Alexander II Mircea

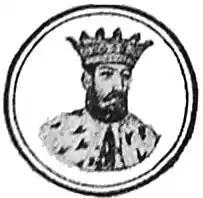

Alexandru II Mircea (3 March 1529 – 11 September 1577) was a Voivode or Prince of Wallachia from 1568 to 1574 and 1574 to 1577. He was the father of Mihnea II Turcitul. His parents were Mircea III Dracul and Maria Despina. Raised by the Turks in Istanbul, he hardly knew his country of origin before gaining the throne of Wallachia.